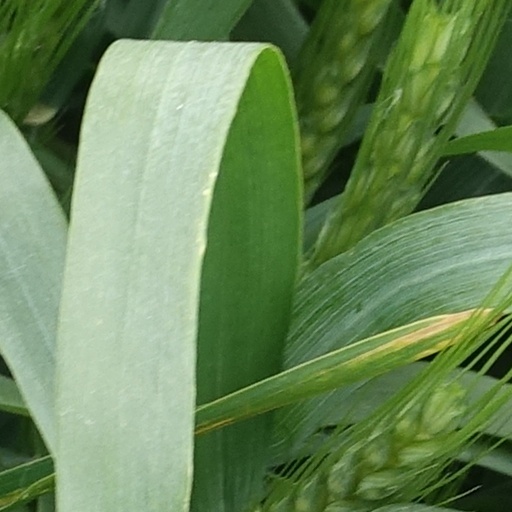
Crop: wheat